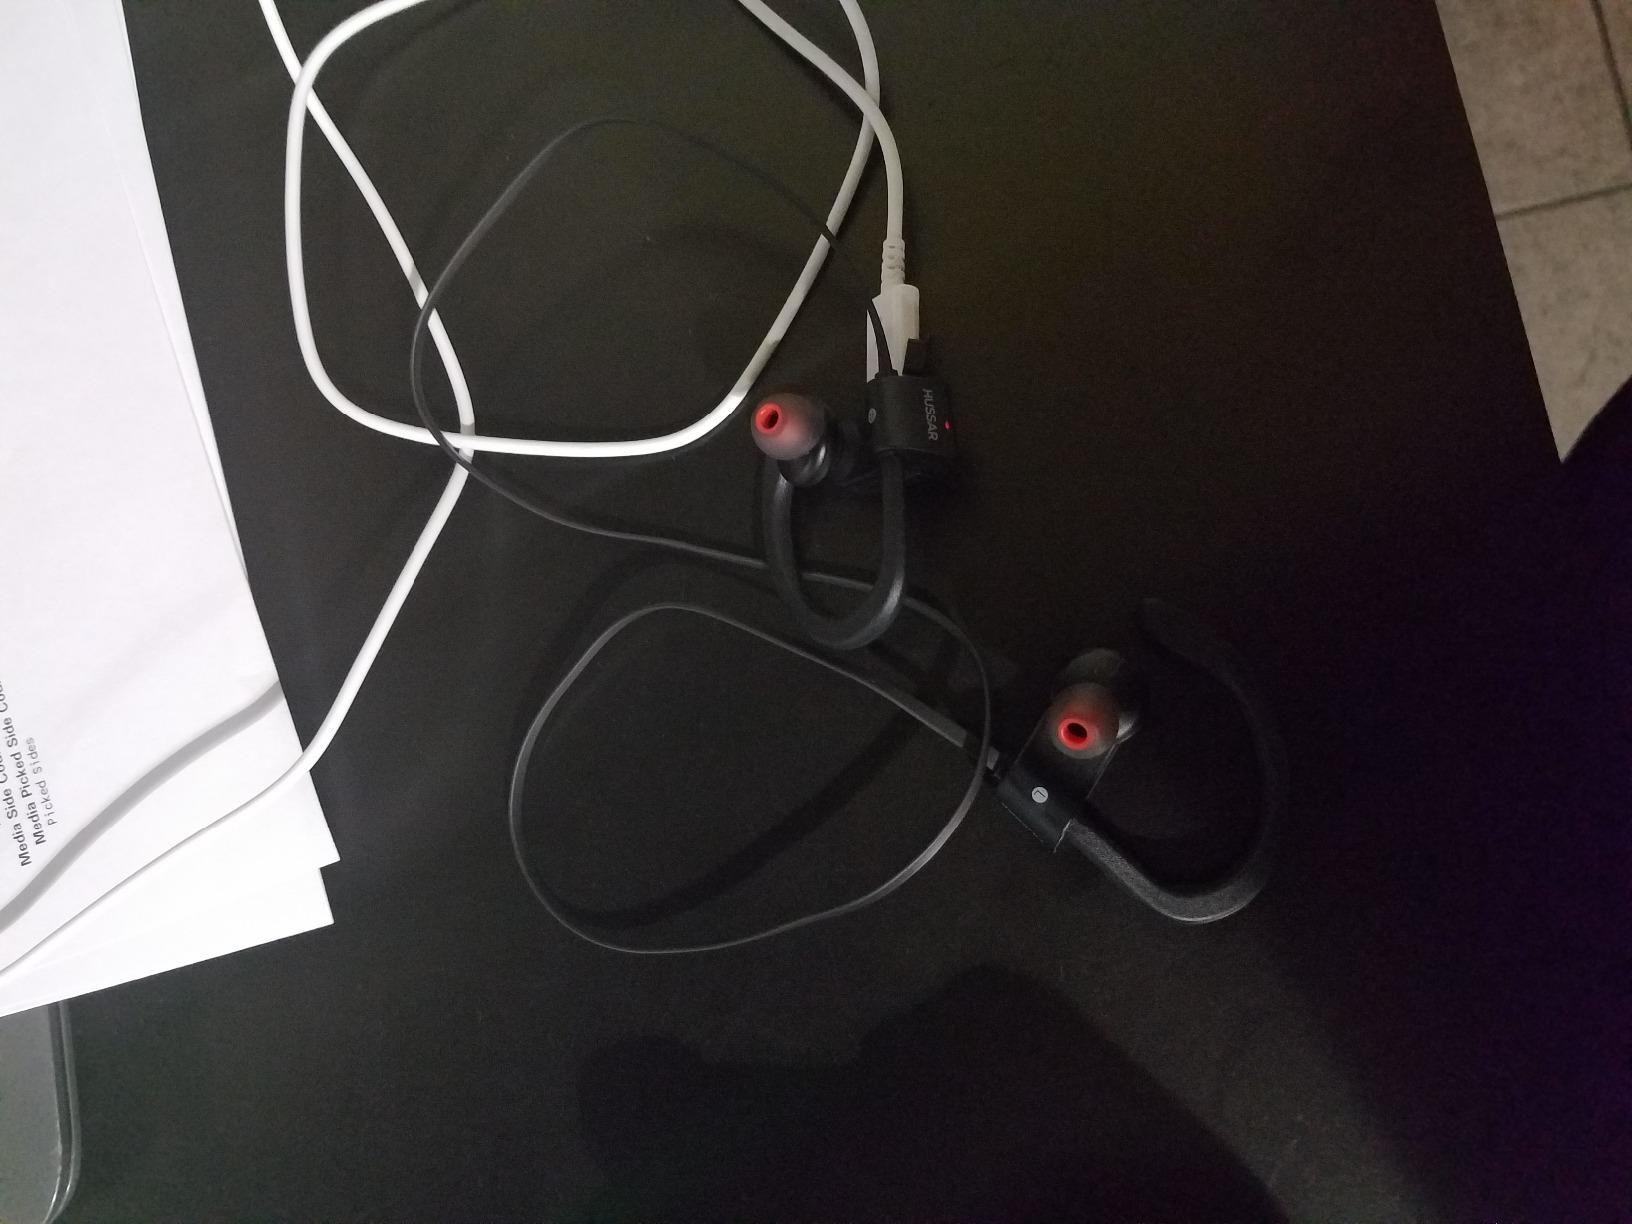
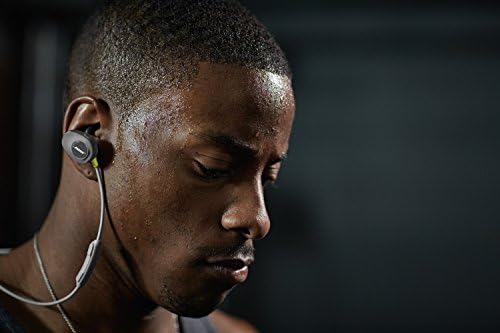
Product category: headphones
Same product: no